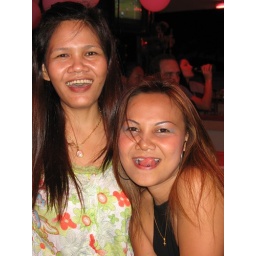
Pattaya - GF in black shirt with birthday girl, they certainly know how to have fun!